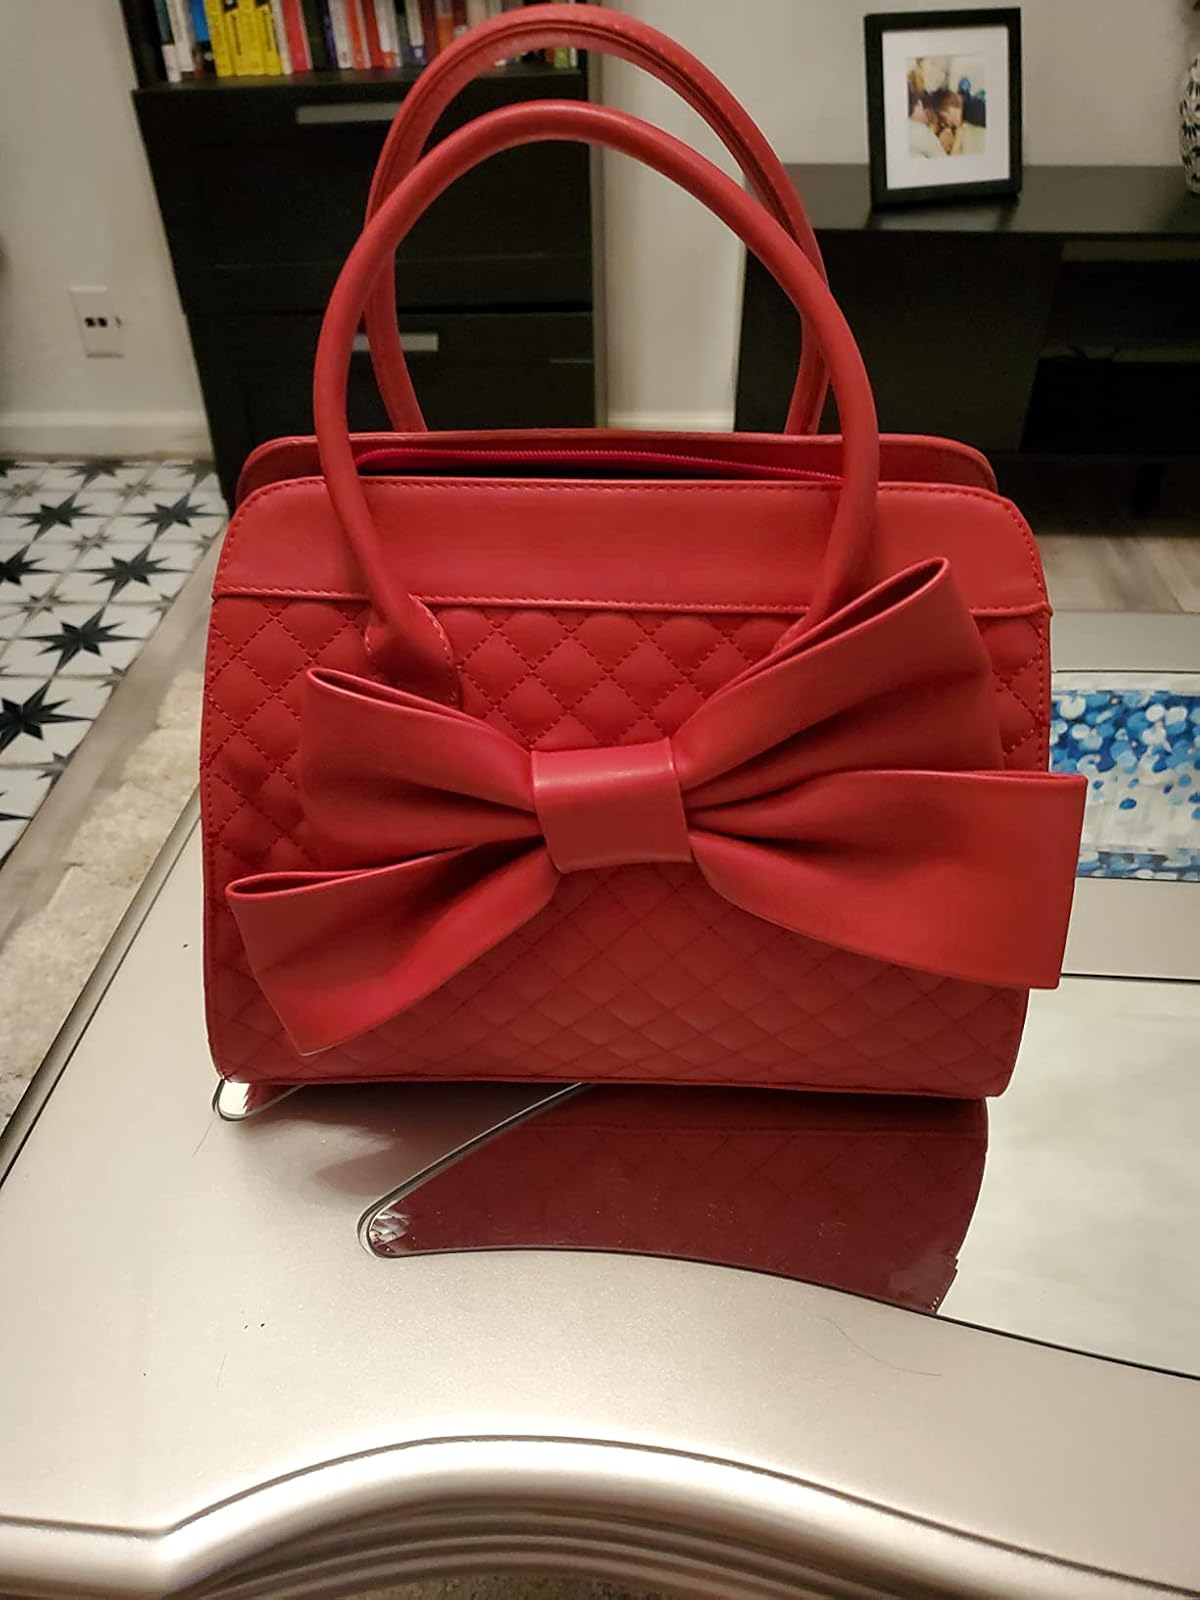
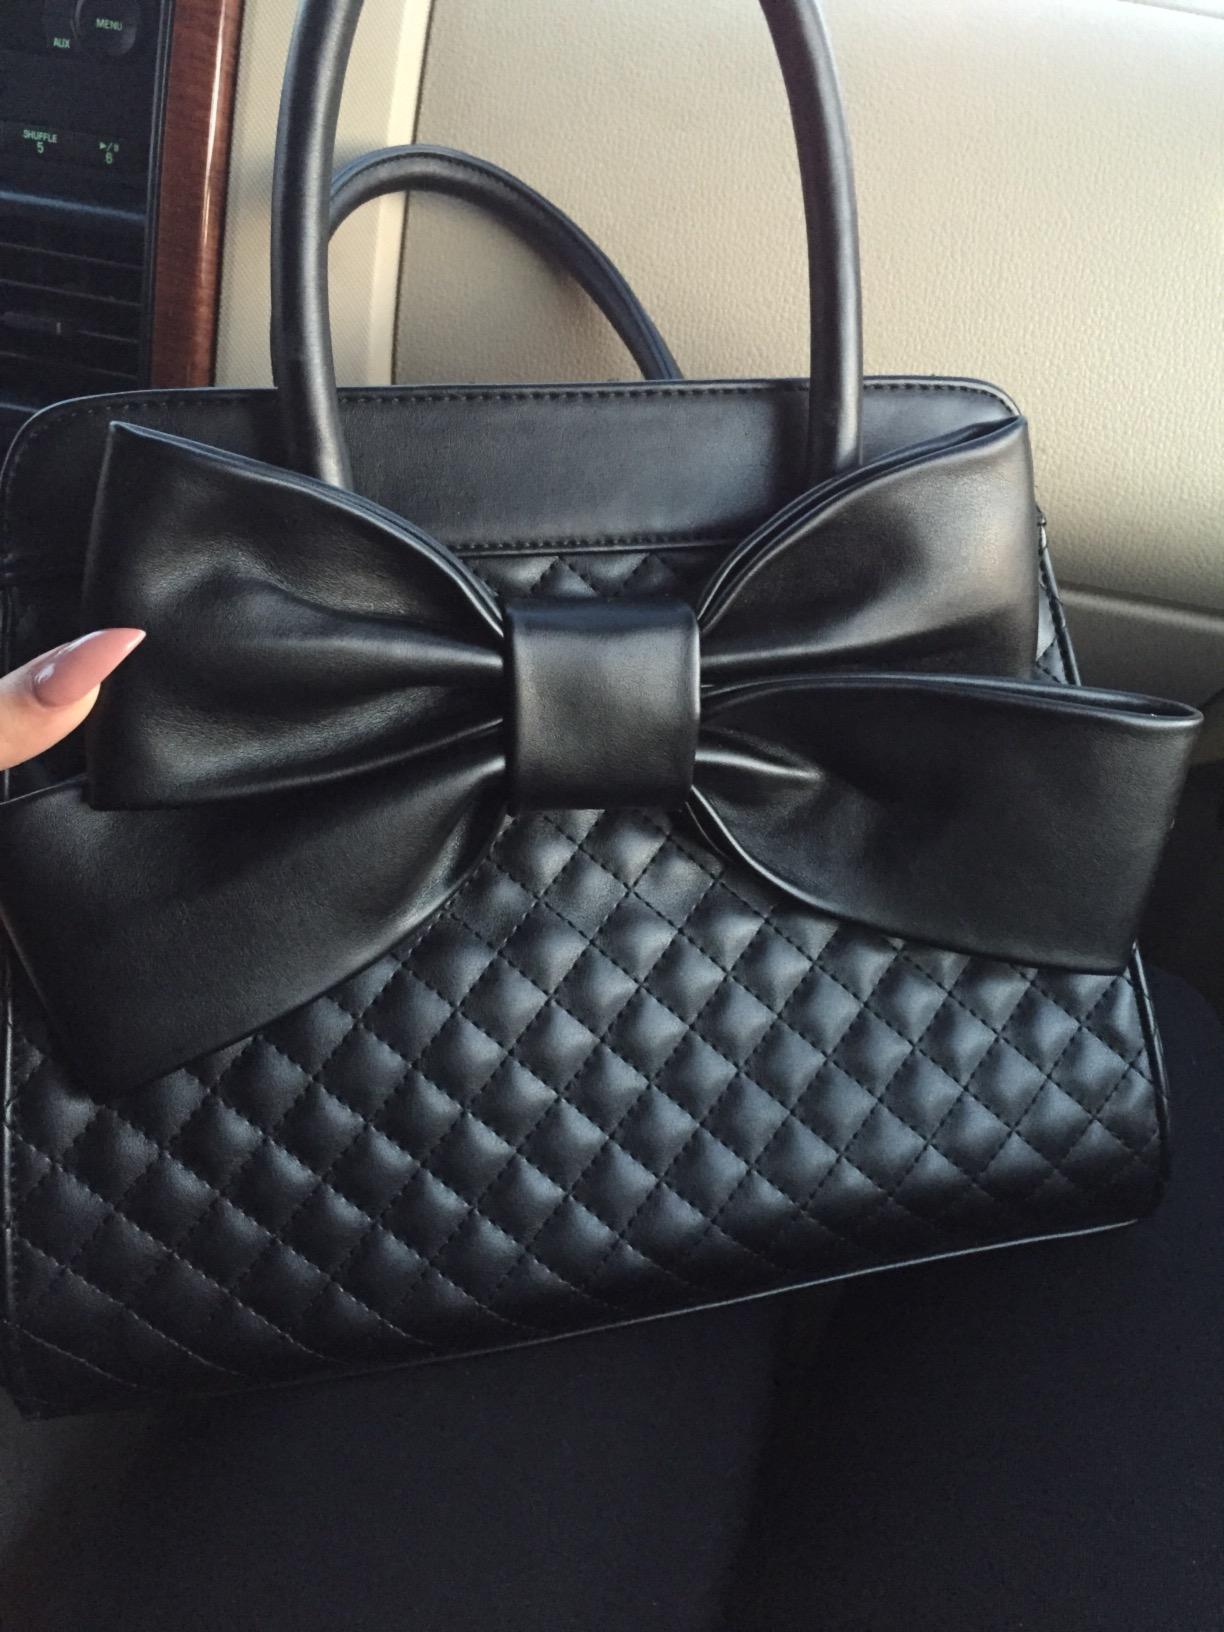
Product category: accessories_handbag
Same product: no